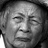
Emotion: neutral